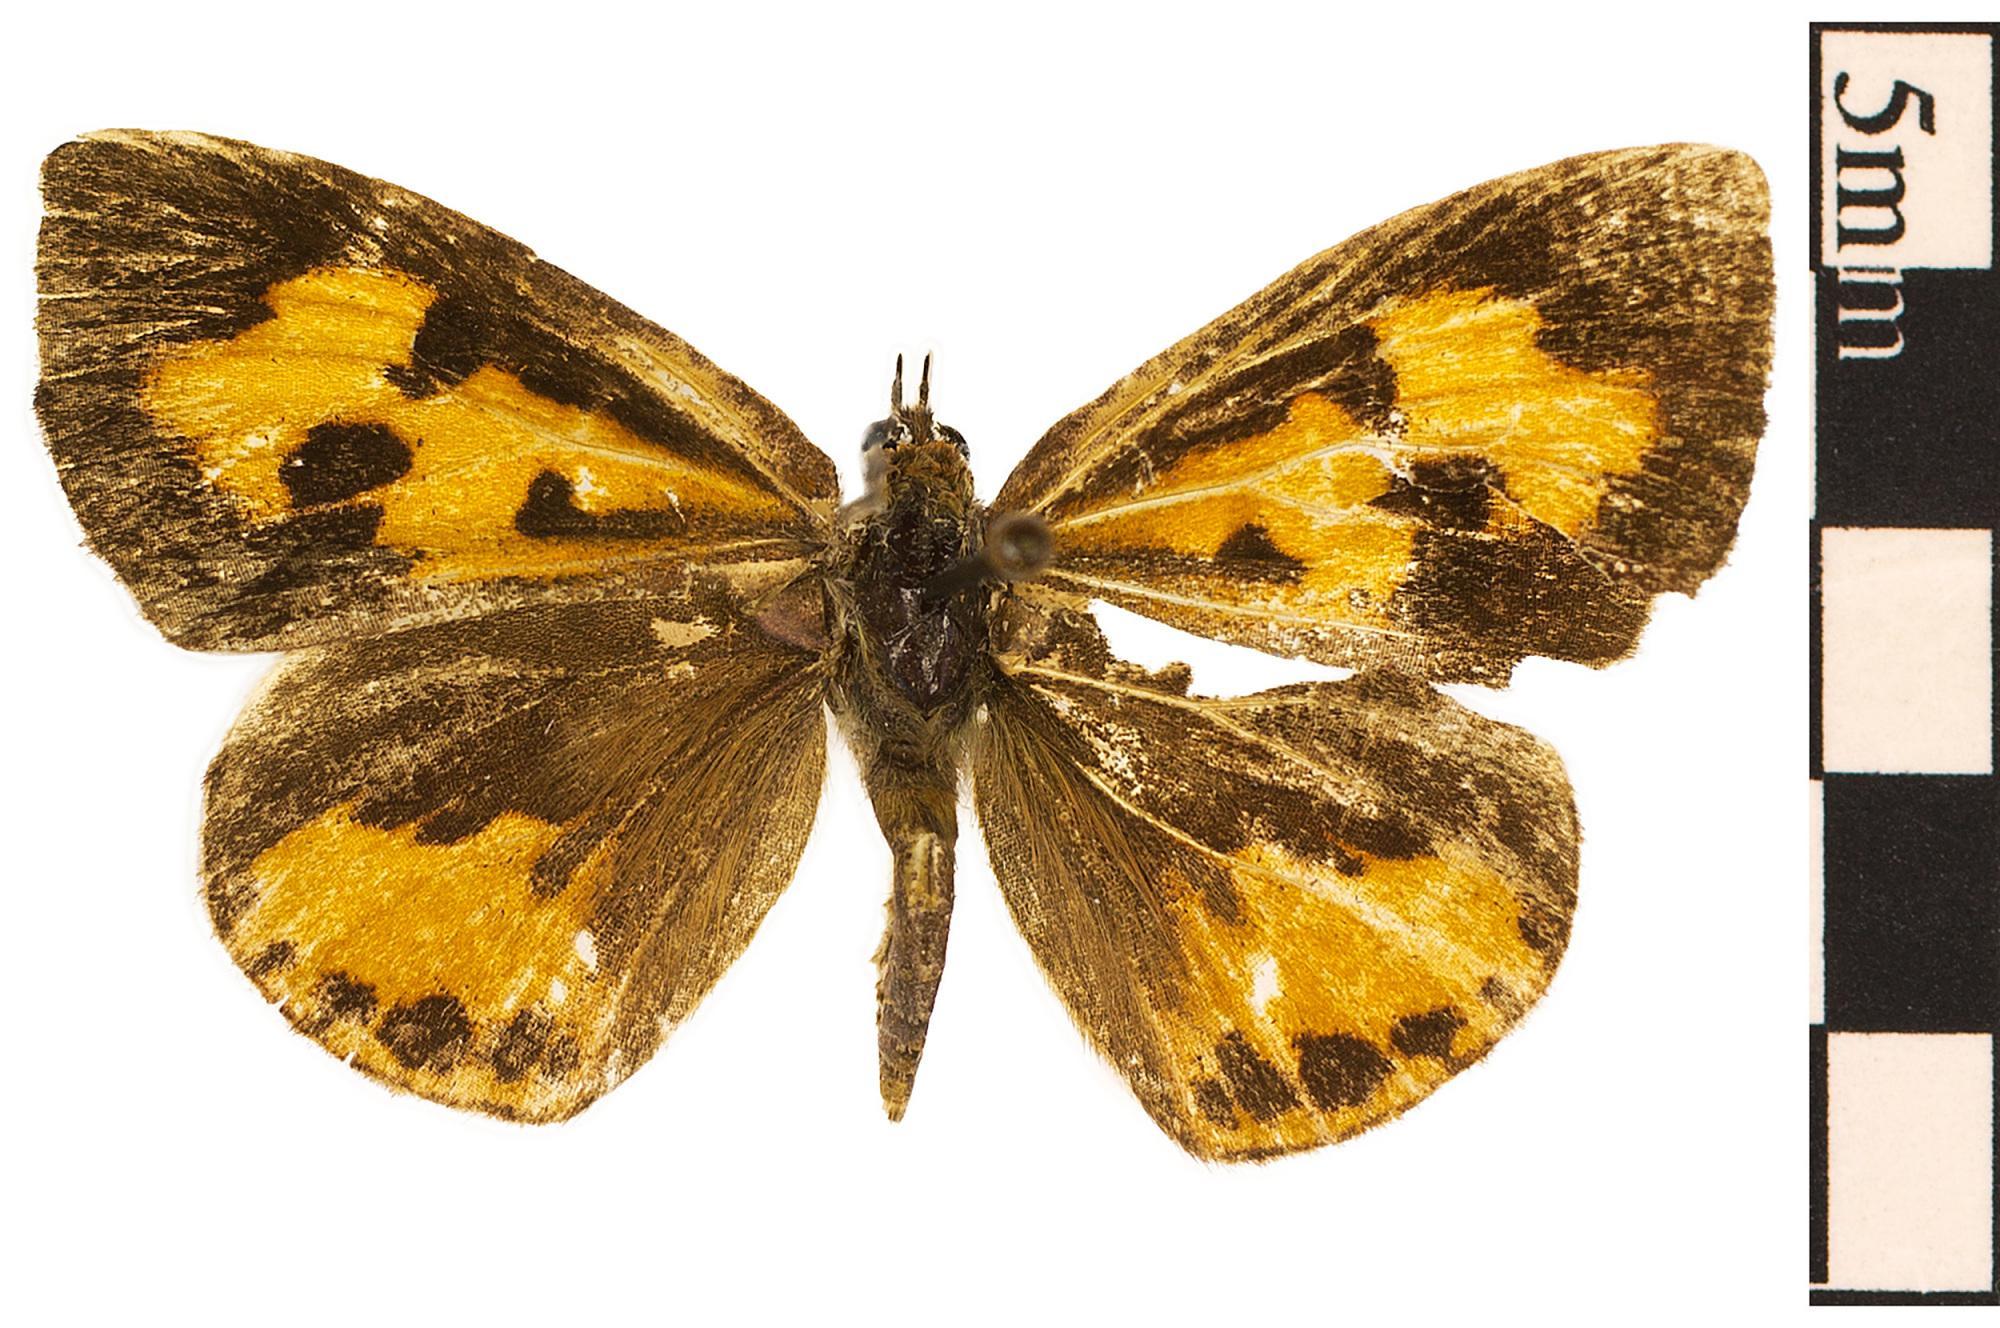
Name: Harvester
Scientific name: Feniseca tarquinius
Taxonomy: Animalia, Arthropoda, Hexapoda, Insecta, Lepidoptera, Lycaenidae
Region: US Mid Atlantic (PA, NJ, MD, DE, DC, VA, WV)
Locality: North America, United States, West Virginia, Jefferson County
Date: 1973